Hernán Crespo

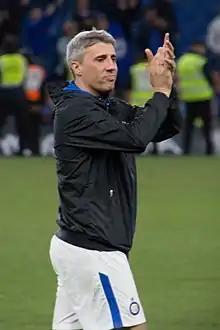
Crespo in 2018

Hernán Jorge Crespo (born 5 July 1975) is an Argentine professional football coach and former player who is the head coach of Campeonato Brasileiro Série A club São Paulo.